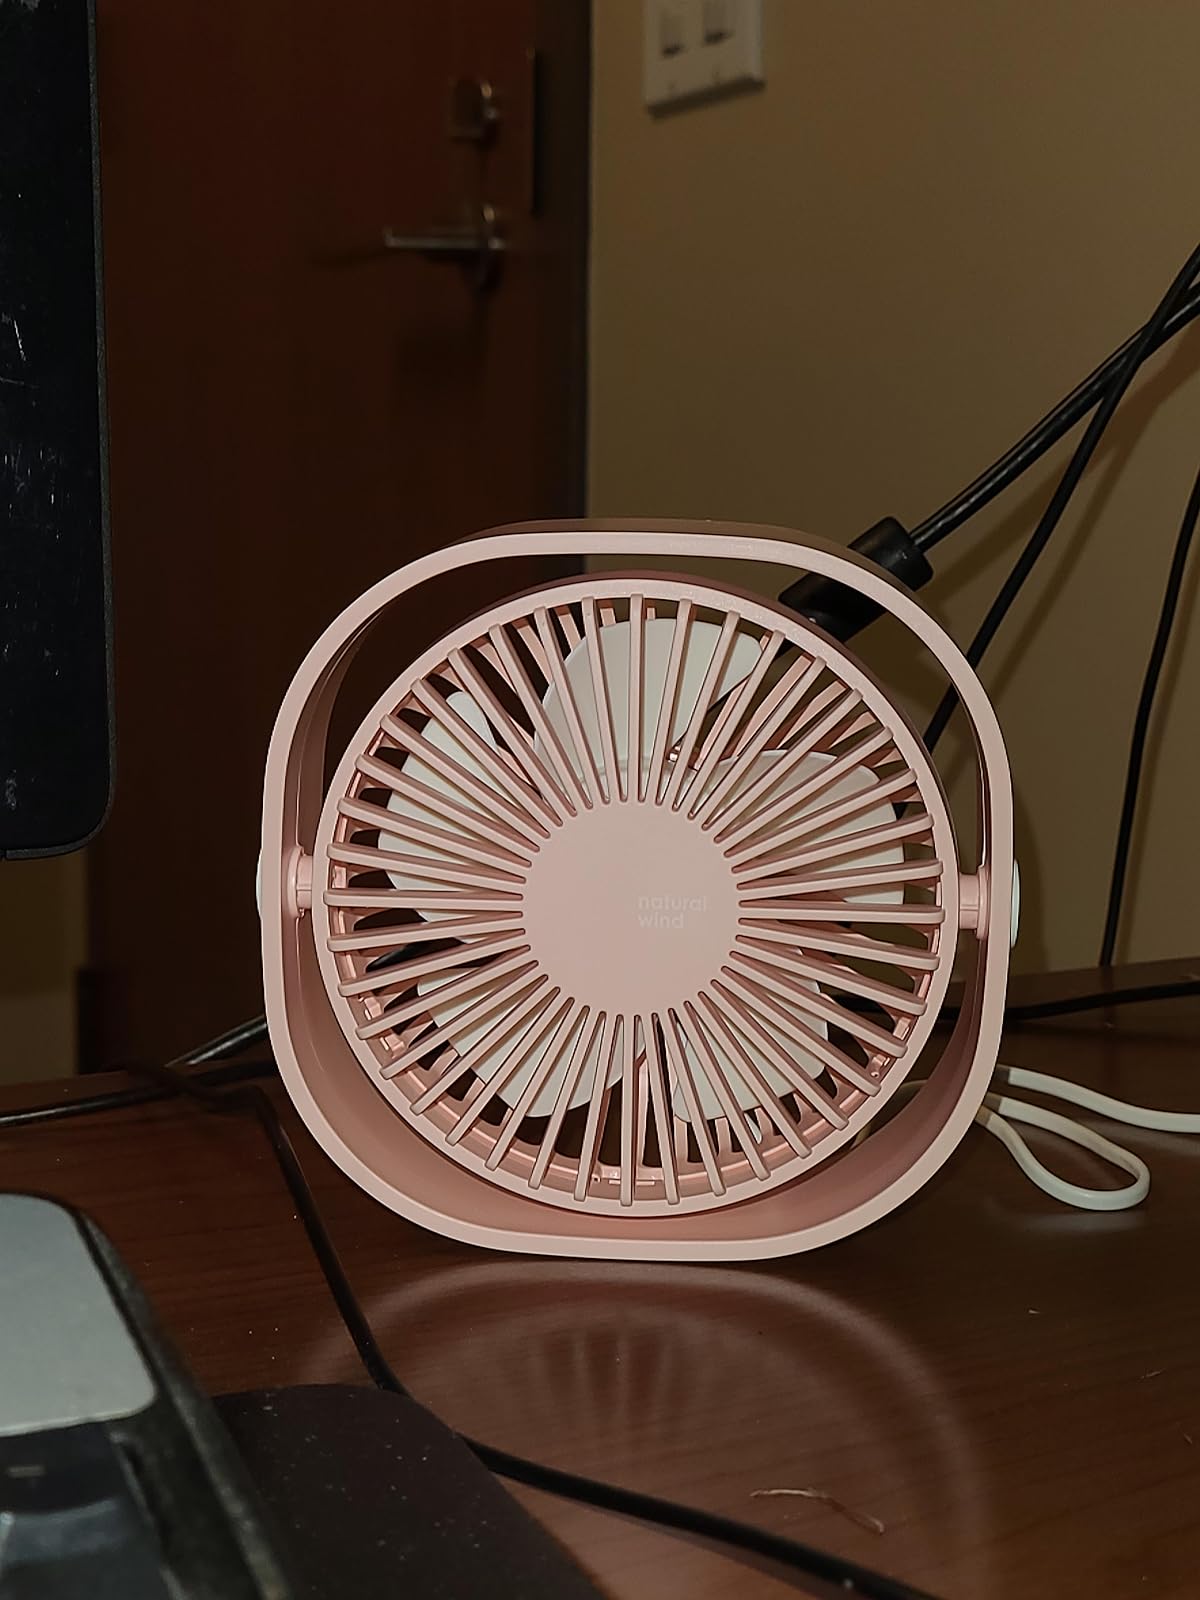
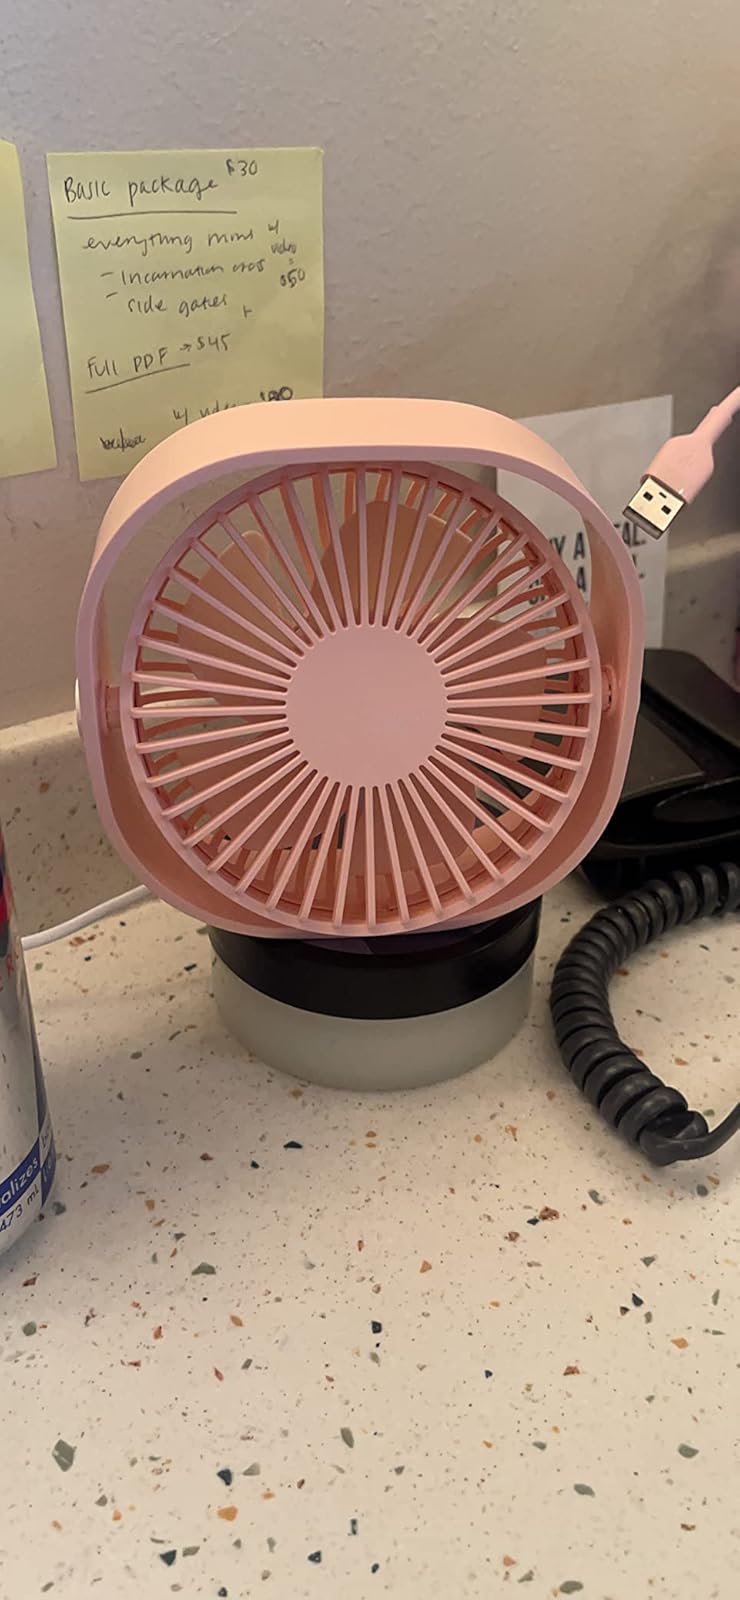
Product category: fan
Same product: yes